Hans Einer

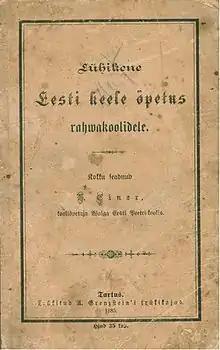
Short teaching of Estonian for folk schools, H. Einer, Tartu, 1885

Besides the teaching profession, Hans Einer had time for literary activities. He was a correspondent of several newspapers and wrote textbooks for schools. In 1885, his most compelling work was issued: "Short teaching of Estonian for folk schools". The book had two reprints, "Teaching Estonian grammar for schools" and "Teaching Estonian for schools", which were well received. Both books had eight reprints and were used in schools for nearly half a century.